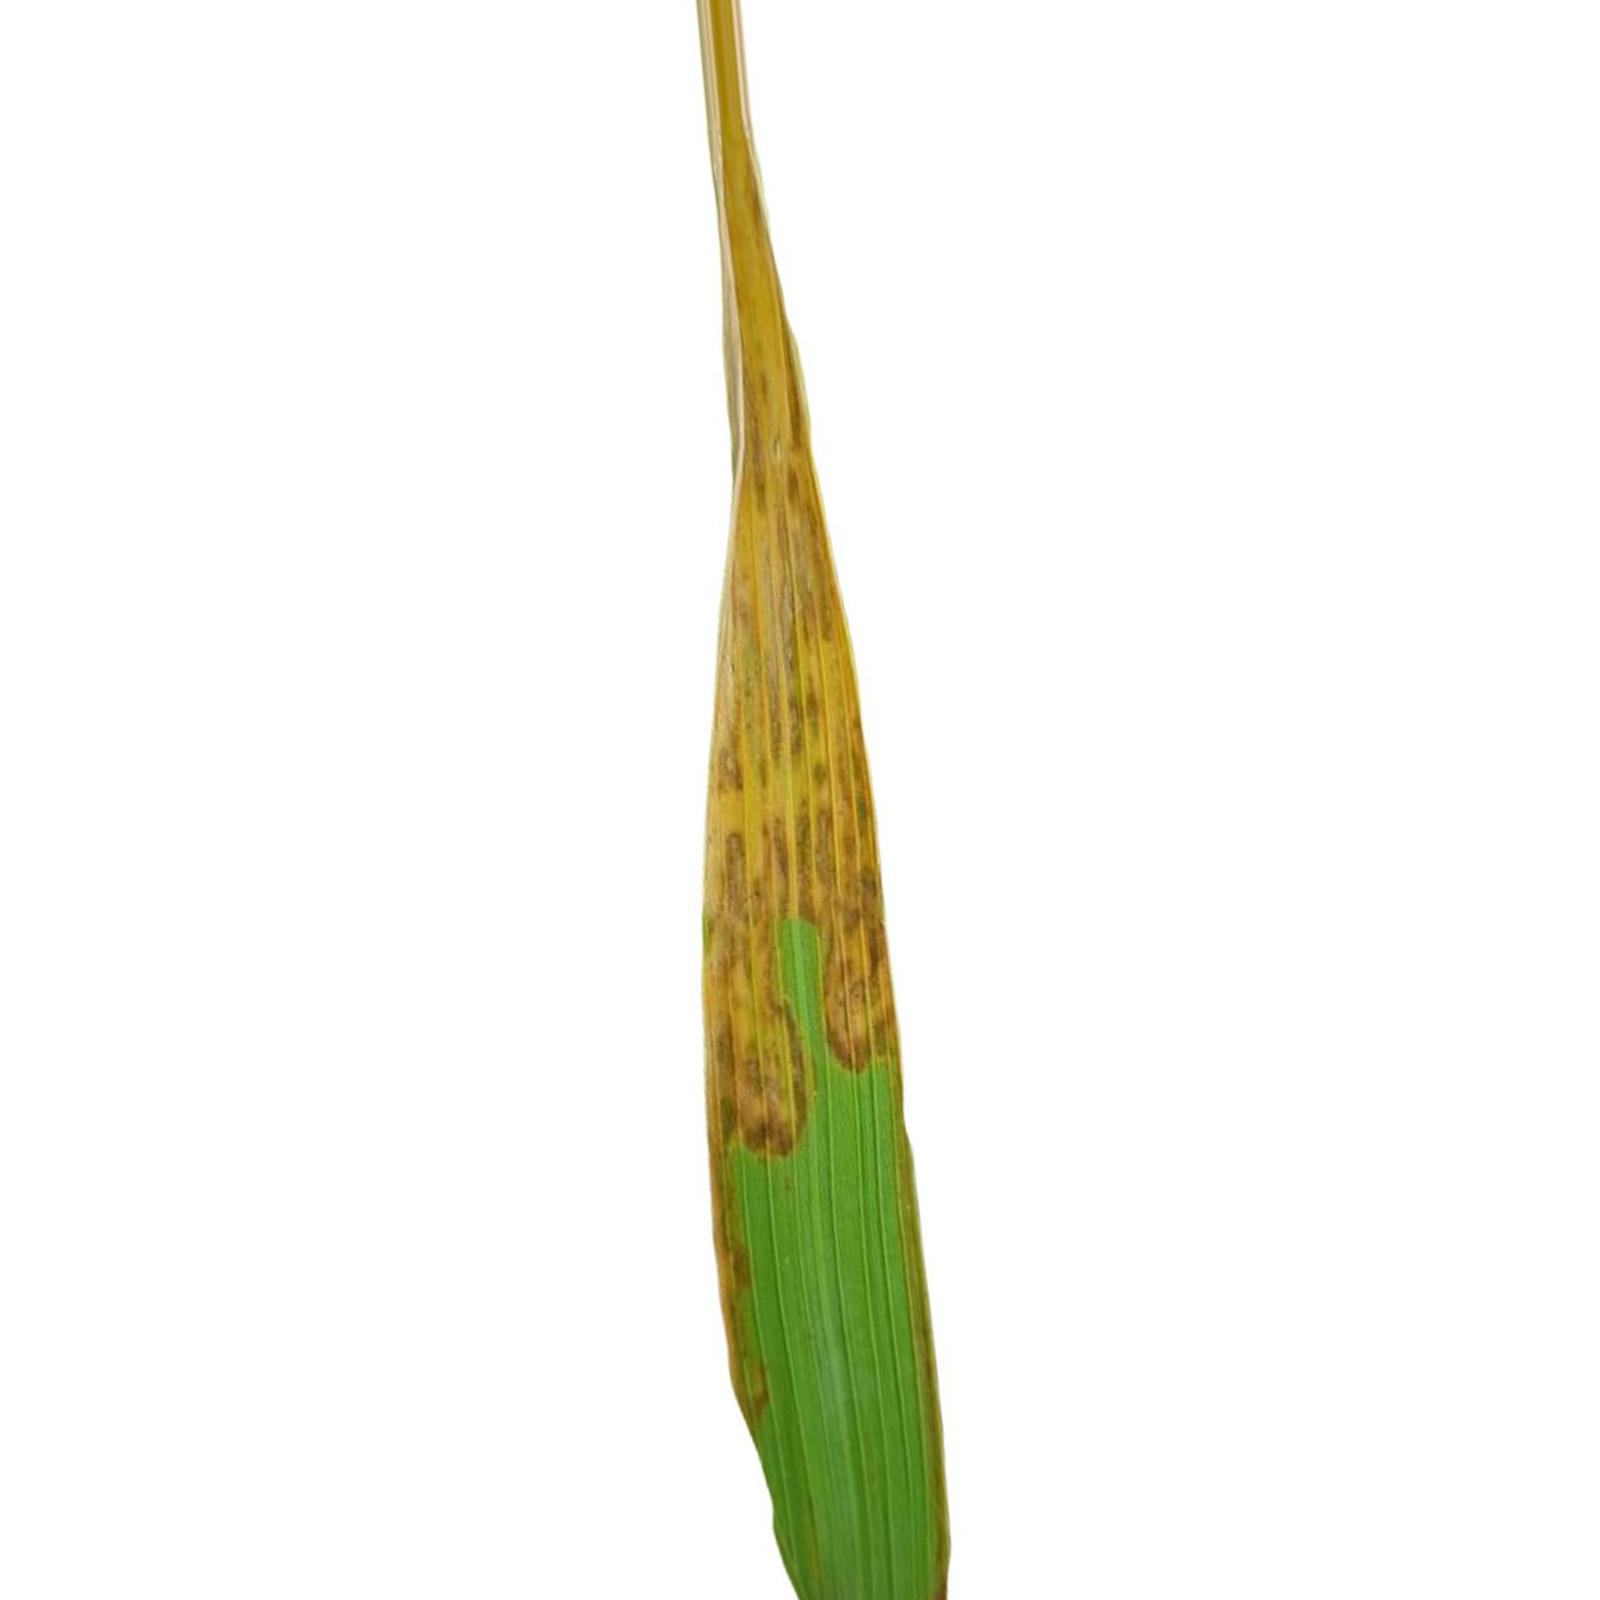
Nhãn: Bệnh Cháy lá ( Leaf scald )